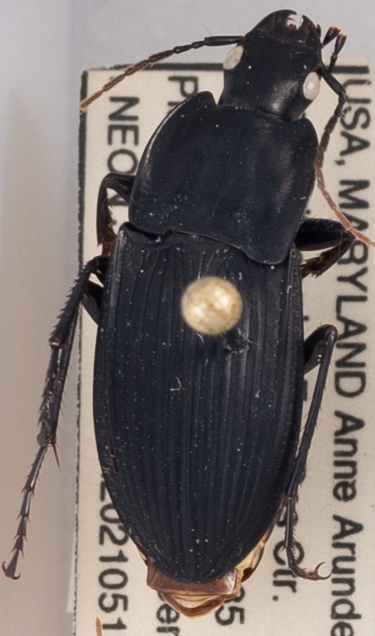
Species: Dicaelus elongatus
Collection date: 2021-05-13
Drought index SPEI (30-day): -1.038
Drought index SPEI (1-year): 1.69
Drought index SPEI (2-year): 1.19